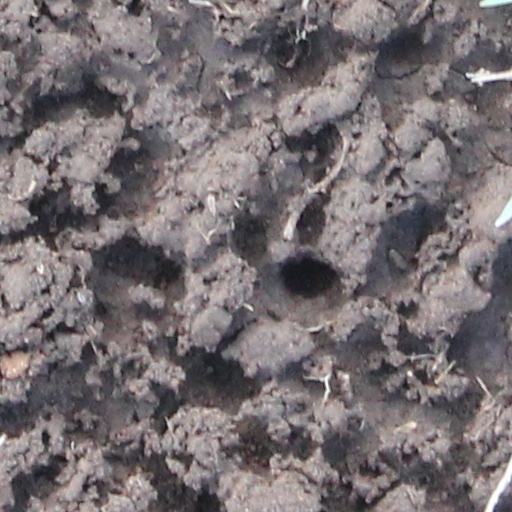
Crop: wheat